Directorate General of Customs and Excise

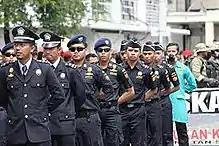
Personnel of the Customs and Excise during a parade

The vision of the DJBC's is to be "the leading customs and excise institution globally" and has three missions: